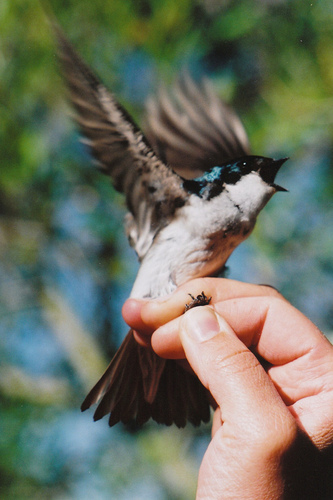
a bird with a very small triangular bill, gray belly and breast, and blue nape.
a small bird with black wings, white breast and throat, with iridescent blue crown.
this is a bird with a white belly, brown wings and a blue head.
a very small bird with beautiful hues of blue around the nape, tan breasted but darker brown on it's wings and outer and inner retrices.
this is a small light grey bird with brown wings and some black on the head and throughout its wings.
a small bird comprising of a bright teal nape and cheek patch, white and grey along its throat breast and belly, and brown and grey wings and retrices.
this bird has wings that are brown and has a white belly
this particular bird has a belly that is white and gray with brown wingshaving a metallic blue crown and a white breast on this birda small bird with a bright aqua teal nape and black bill.
Species: Tree Swallow